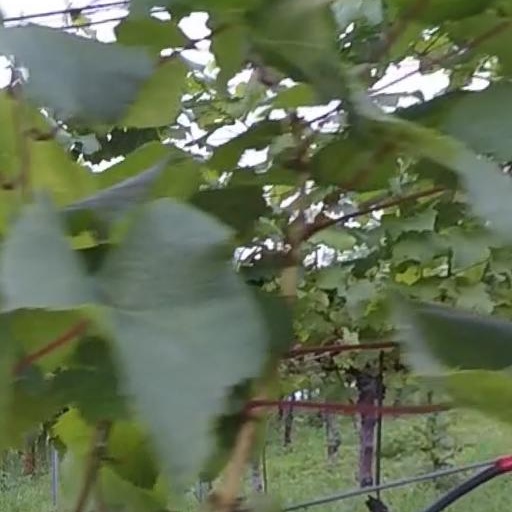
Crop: grape